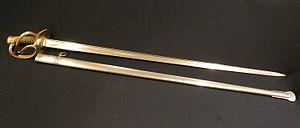
sabre de cavalerie légère mle 1882
Le sabre modèle 1882 de cavalerie est un sabre français, prévu pour la troupe de la cavalerie légère et de la cavalerie lourde. C'est la première fois qu'un modèle de sabre est identique pour toute la cavalerie, seul la longueur de la lame les différencie.